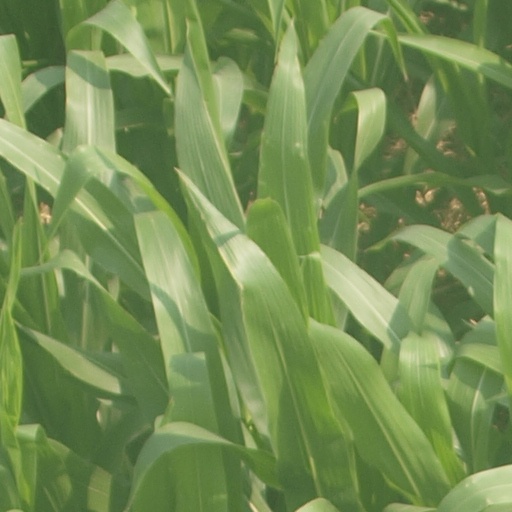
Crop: maize; corn